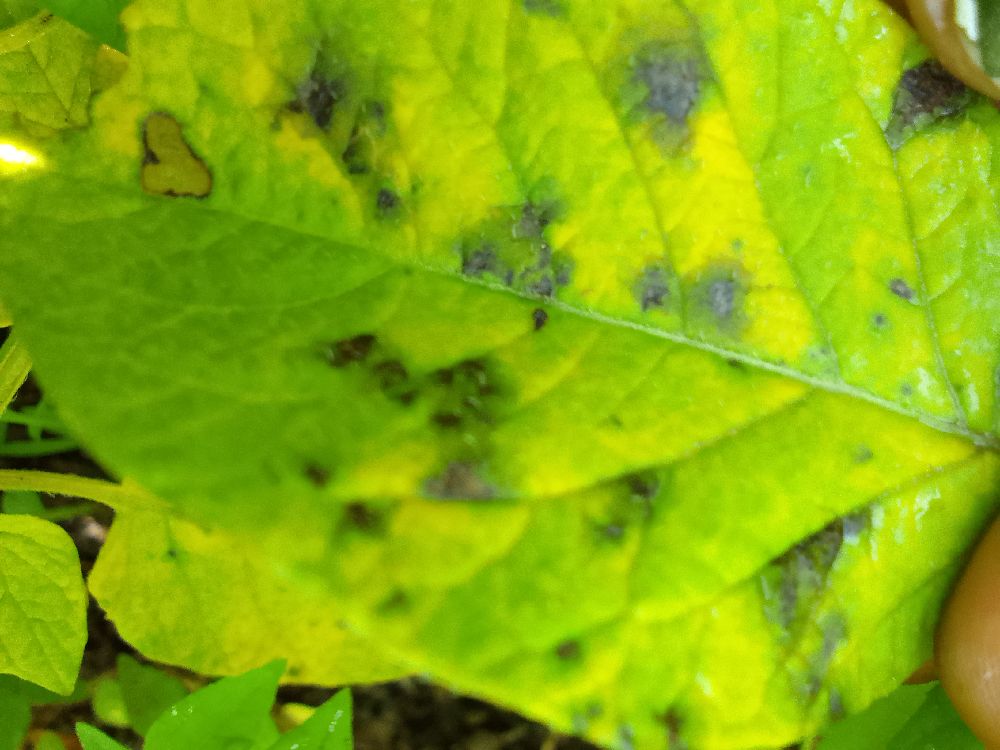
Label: Early blight